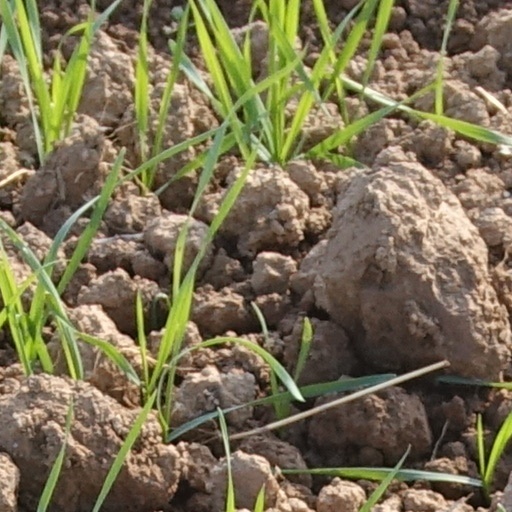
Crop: wheat